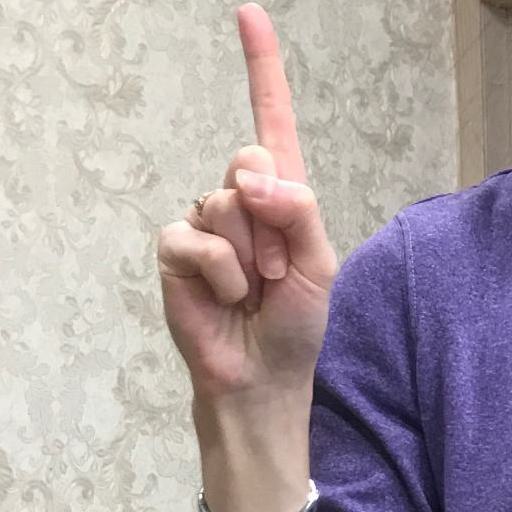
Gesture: one